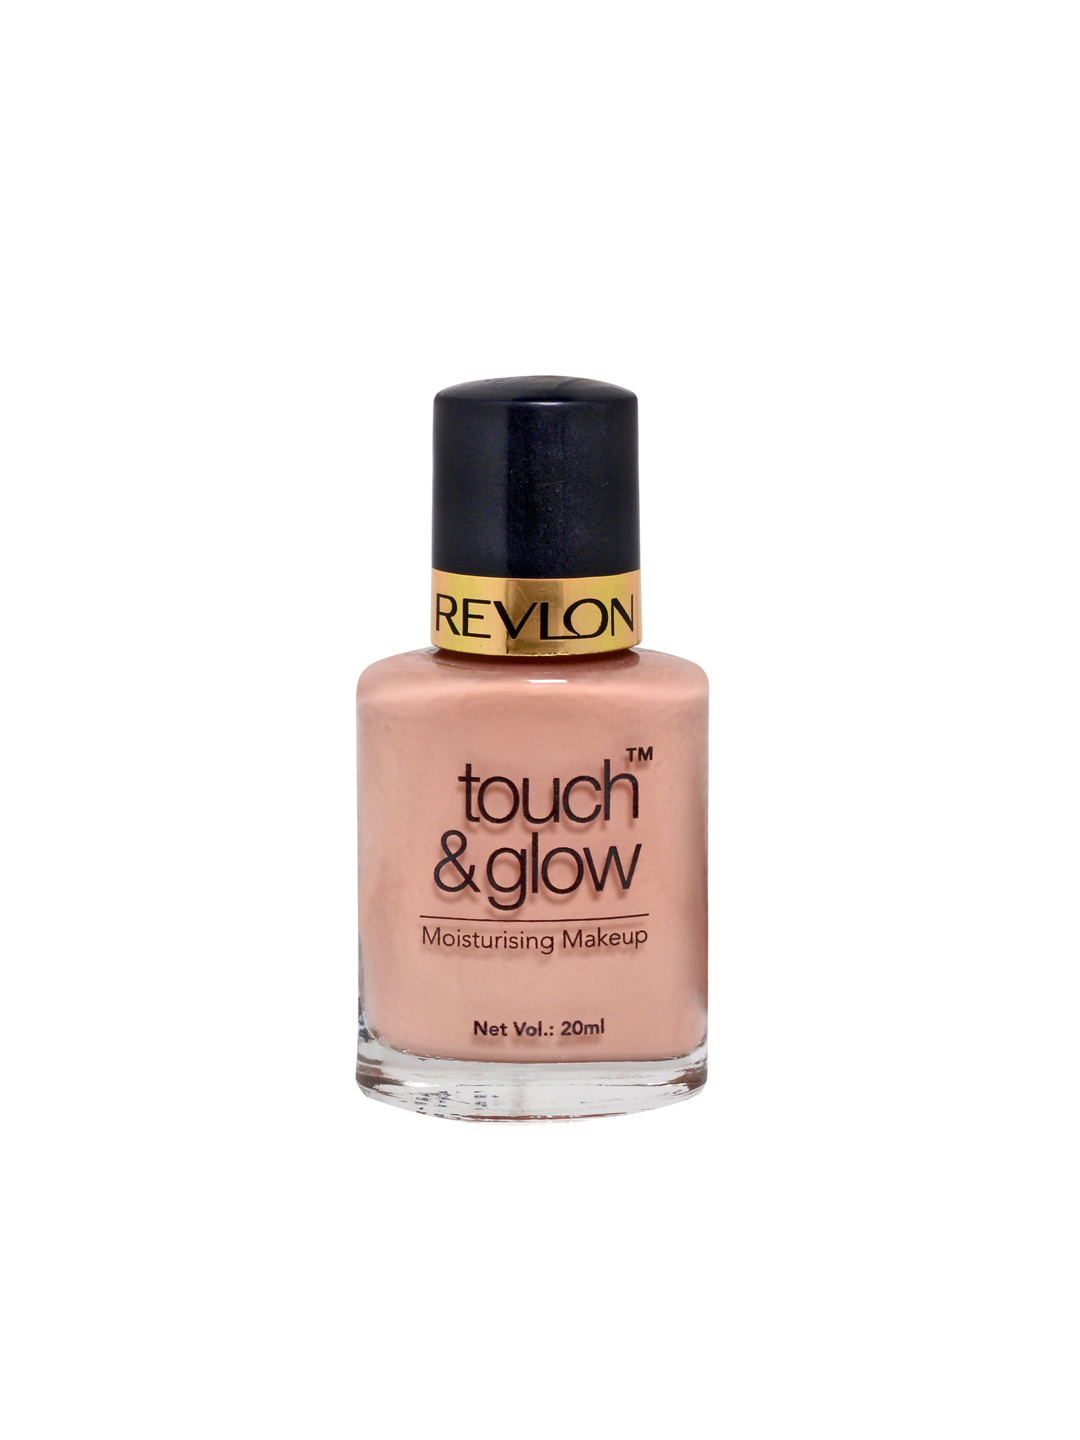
Revlon Touch & Glow Moisturising Makeup Rose Mist
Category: Personal Care / Makeup / Foundation and Primer
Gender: Women
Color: Skin
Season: Spring 2017
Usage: Casual